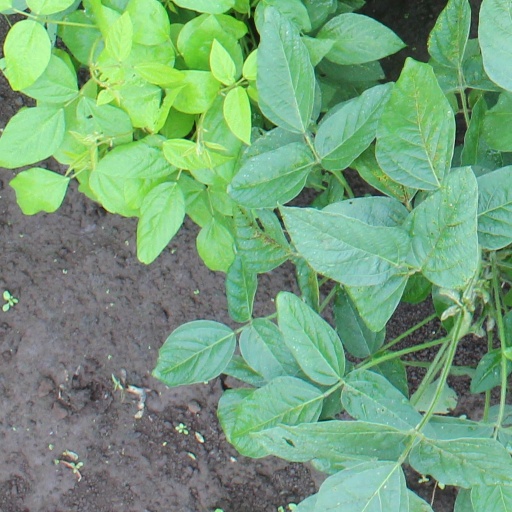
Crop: soybean